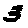
Label: 3